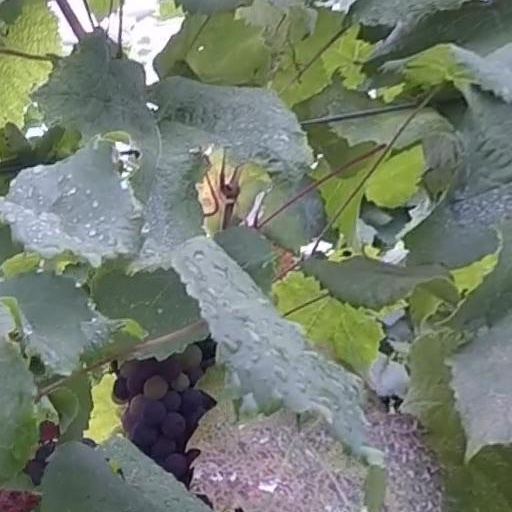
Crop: grape